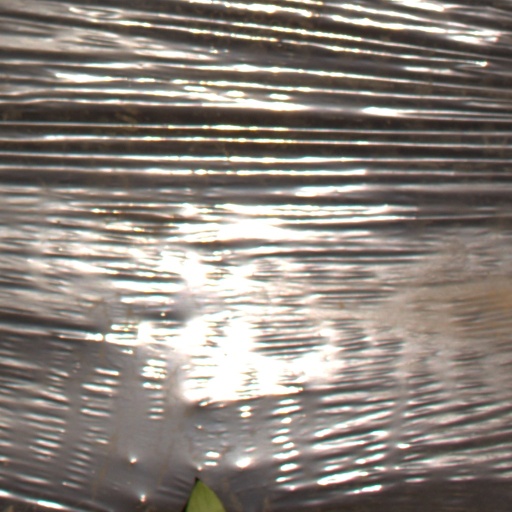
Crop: Jerusalem artichoke